Spalding, Lincolnshire

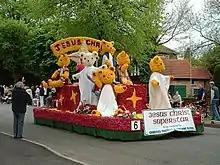
Float at the 2003 Spalding Flower Parade

A new nurse-led hospital was built in 2009 off Pinchbeck Road in the north of the town, near the Pinchbeck Industrial Estate. The hospital is known as "The Johnson Community Hospital", keeping the historic connection with the Johnson family. The Princess Royal formally opened the new hospital in January 2010. This has drawn facilities from existing scattered sites into a modern central unit. The Johnson Hospital has 32 in-patient beds in the Welland Ward, including the four beds of the Tulip Suite for palliative care. There are two major local doctors' surgeries: Munro Medical Centre, West Elloe Avenue, and the relocated Church Street Surgery at Beechfield Medical Centre in Beechfield Gardens. Smaller surgeries are in surrounding villages.